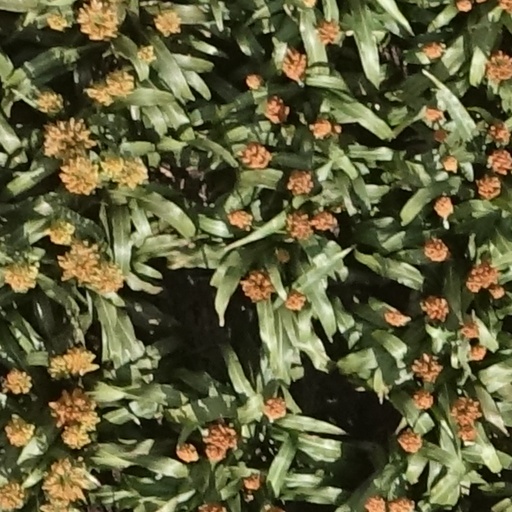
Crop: sorghum